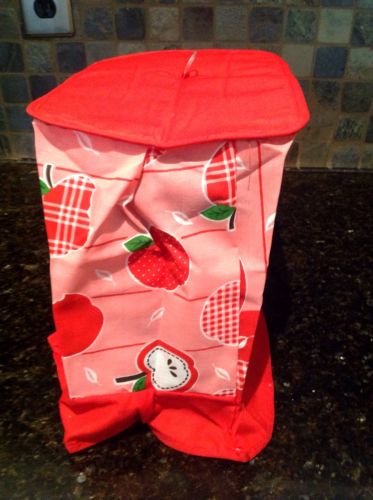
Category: toaster